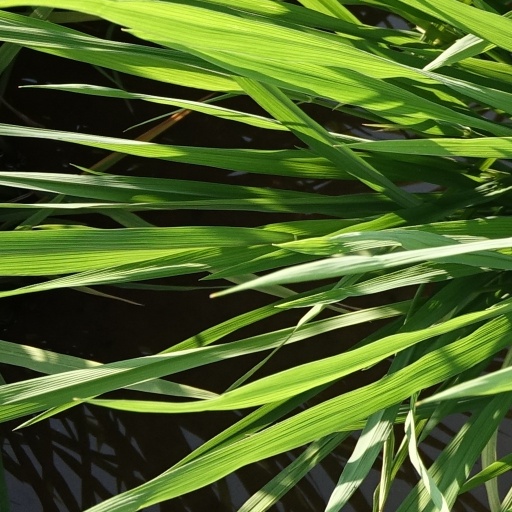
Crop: rice